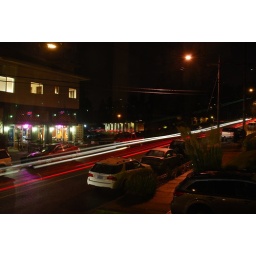
Taken from the kitchen in my friend's house in Portland where I'm staying for the time being.